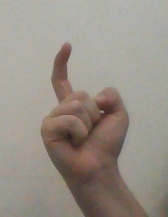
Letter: ra